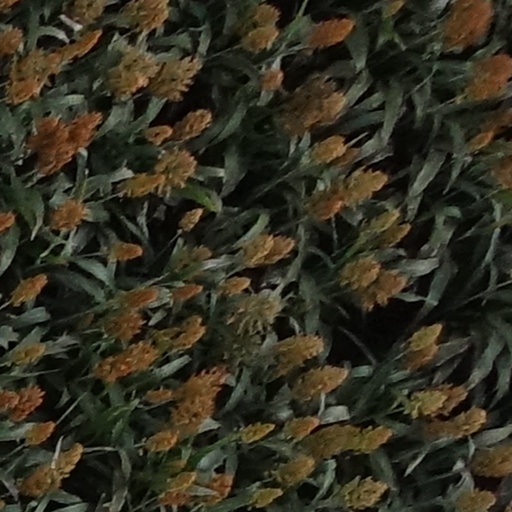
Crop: sorghum